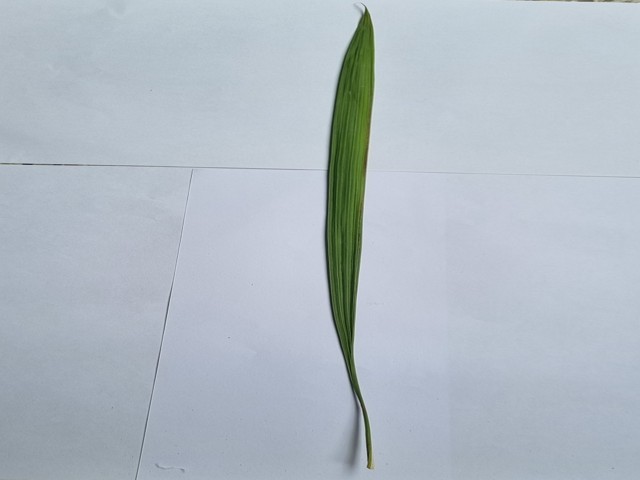
Plant: betal